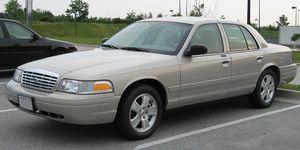
La Ford Crown Victoria, souvent surnommée Crown Vic, est une berline du constructeur américain Ford.